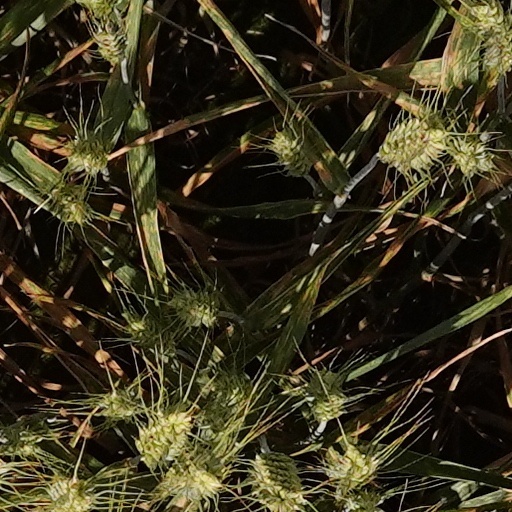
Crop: wheat